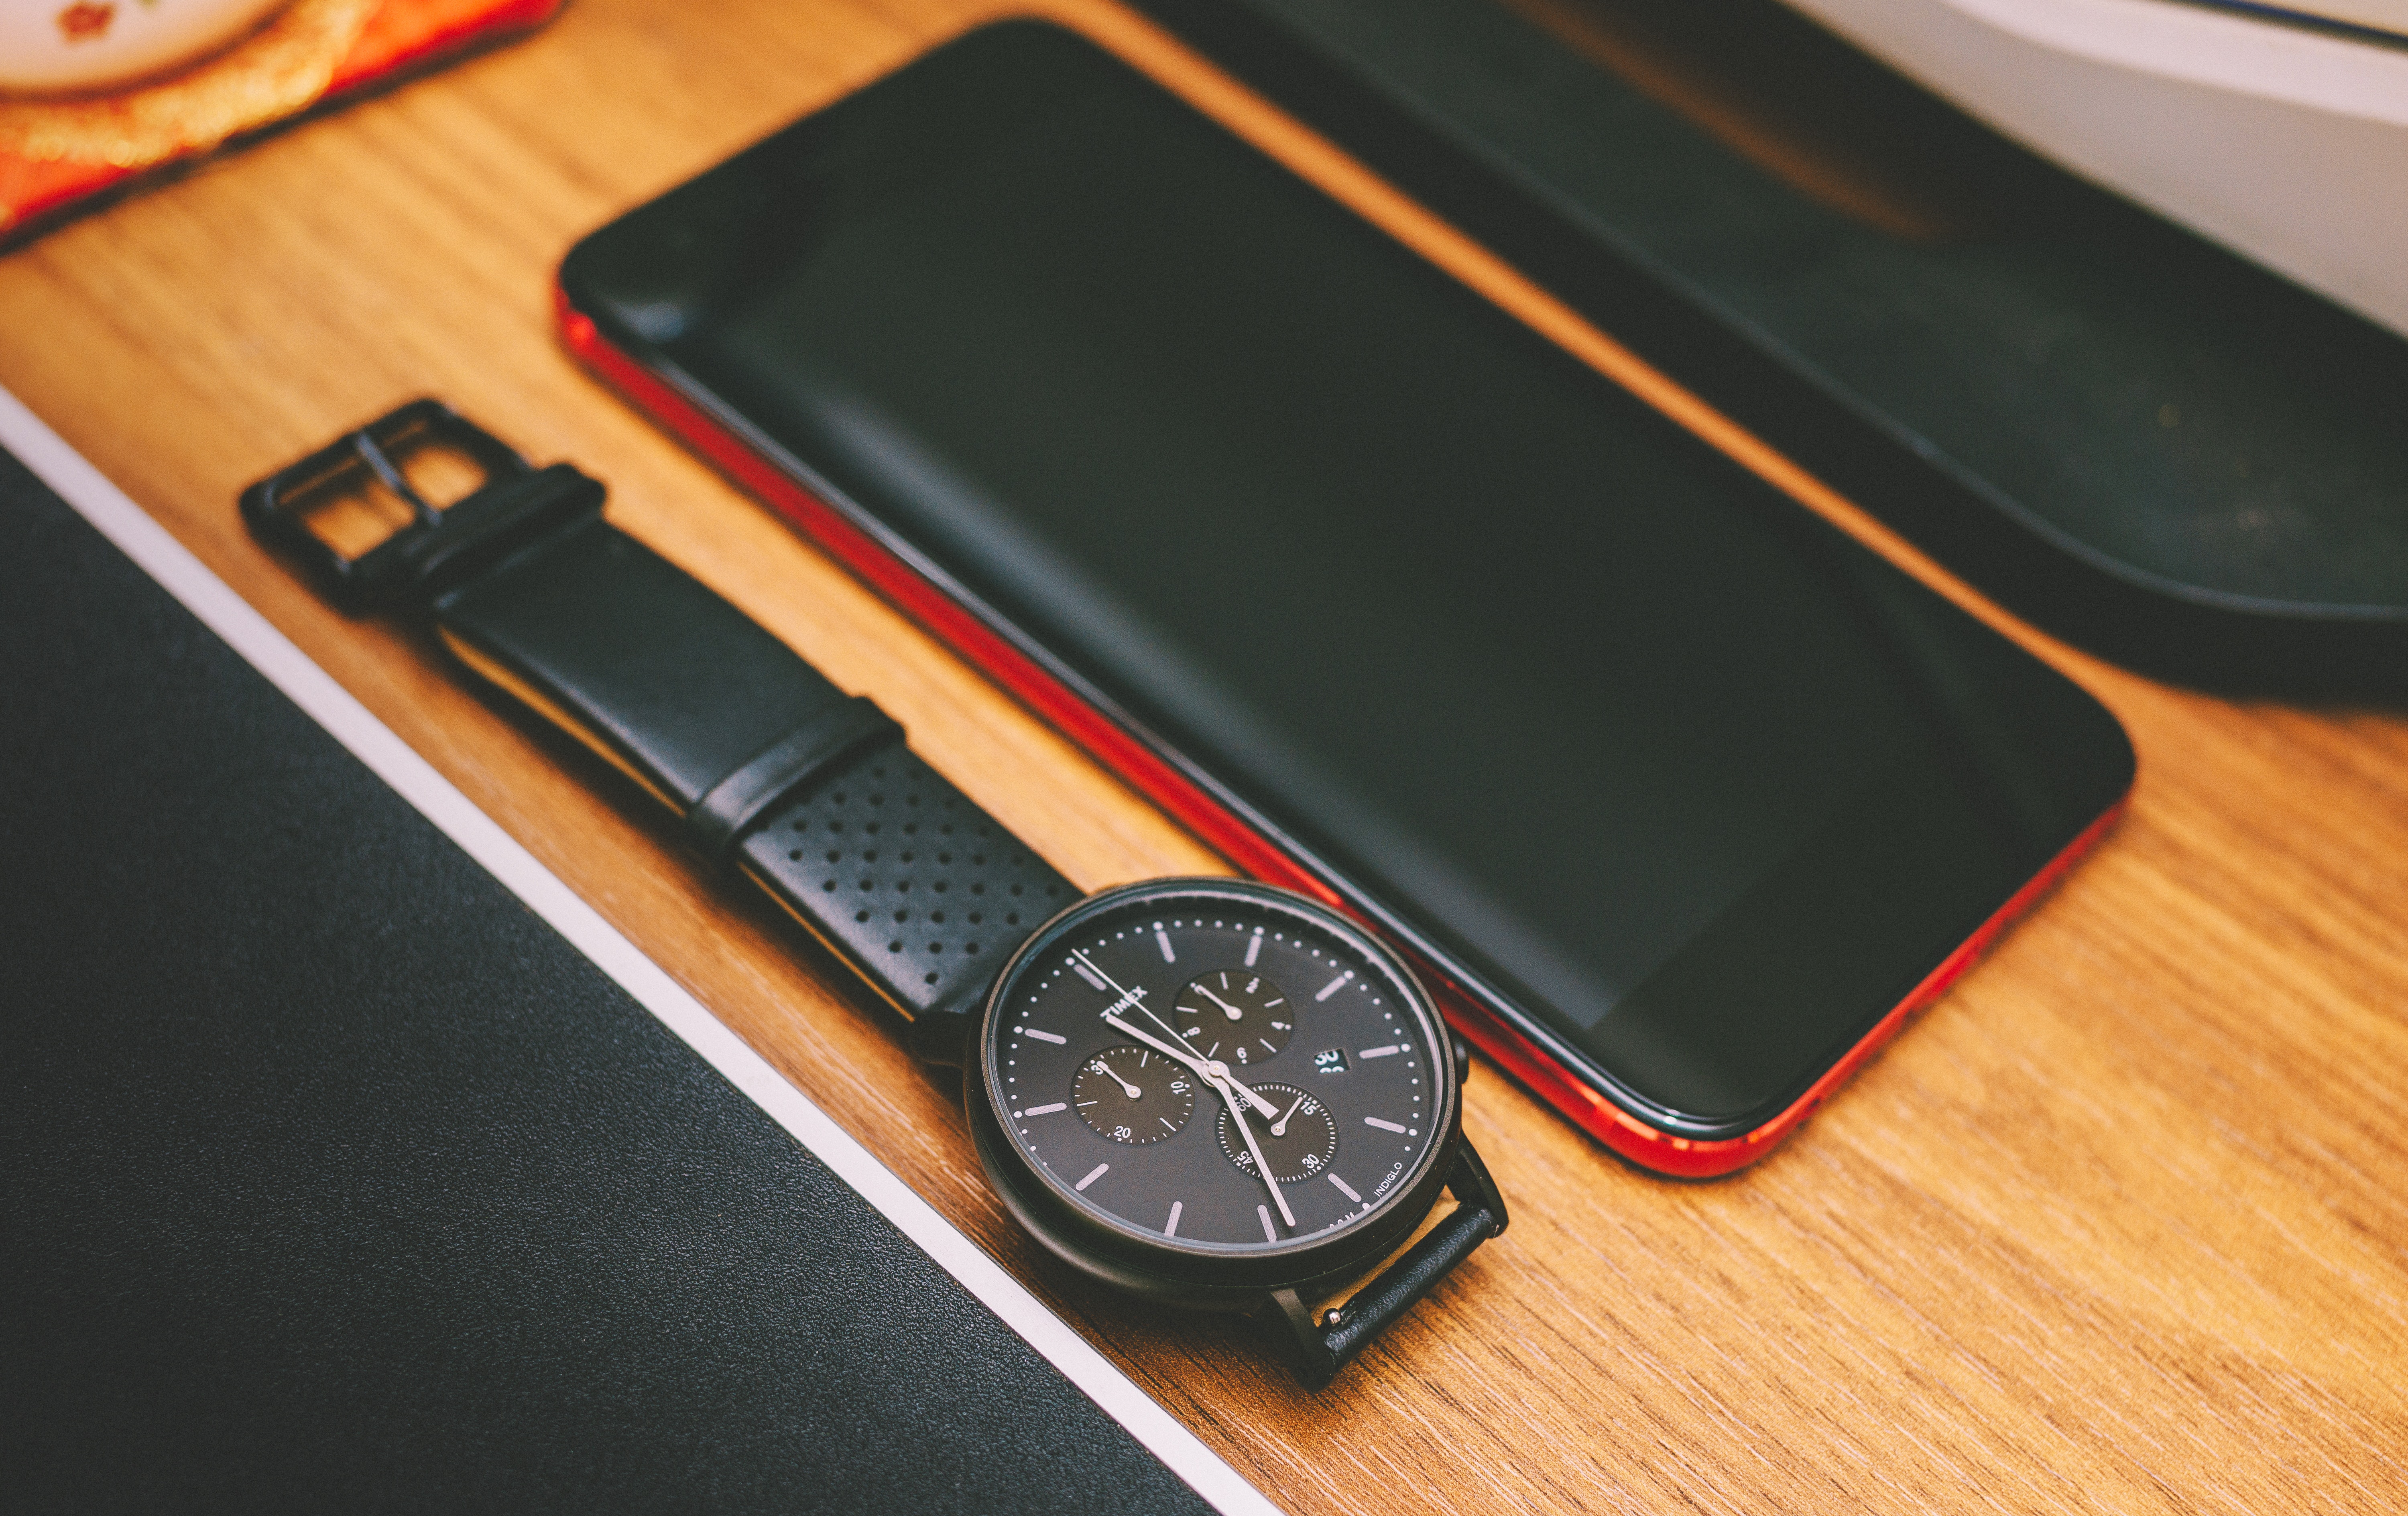
watch, strap, leather, Material property, watch accessory, fashion accessory, Everyday carry, gadget, brand